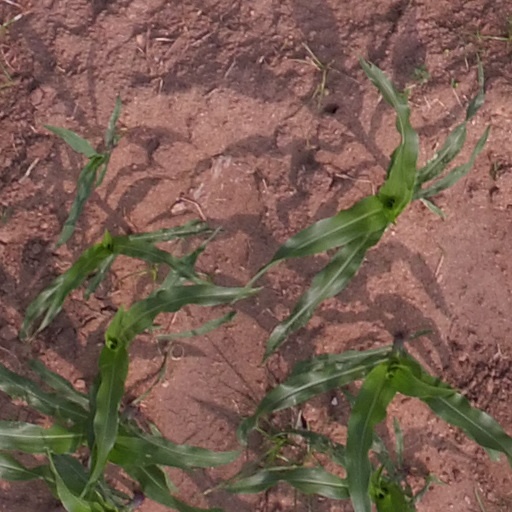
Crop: maize; corn